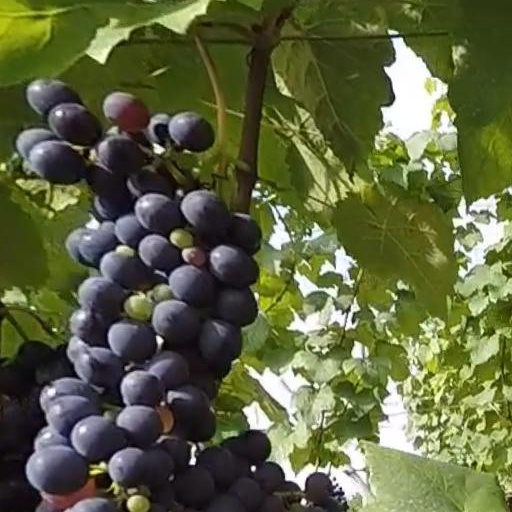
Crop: grape